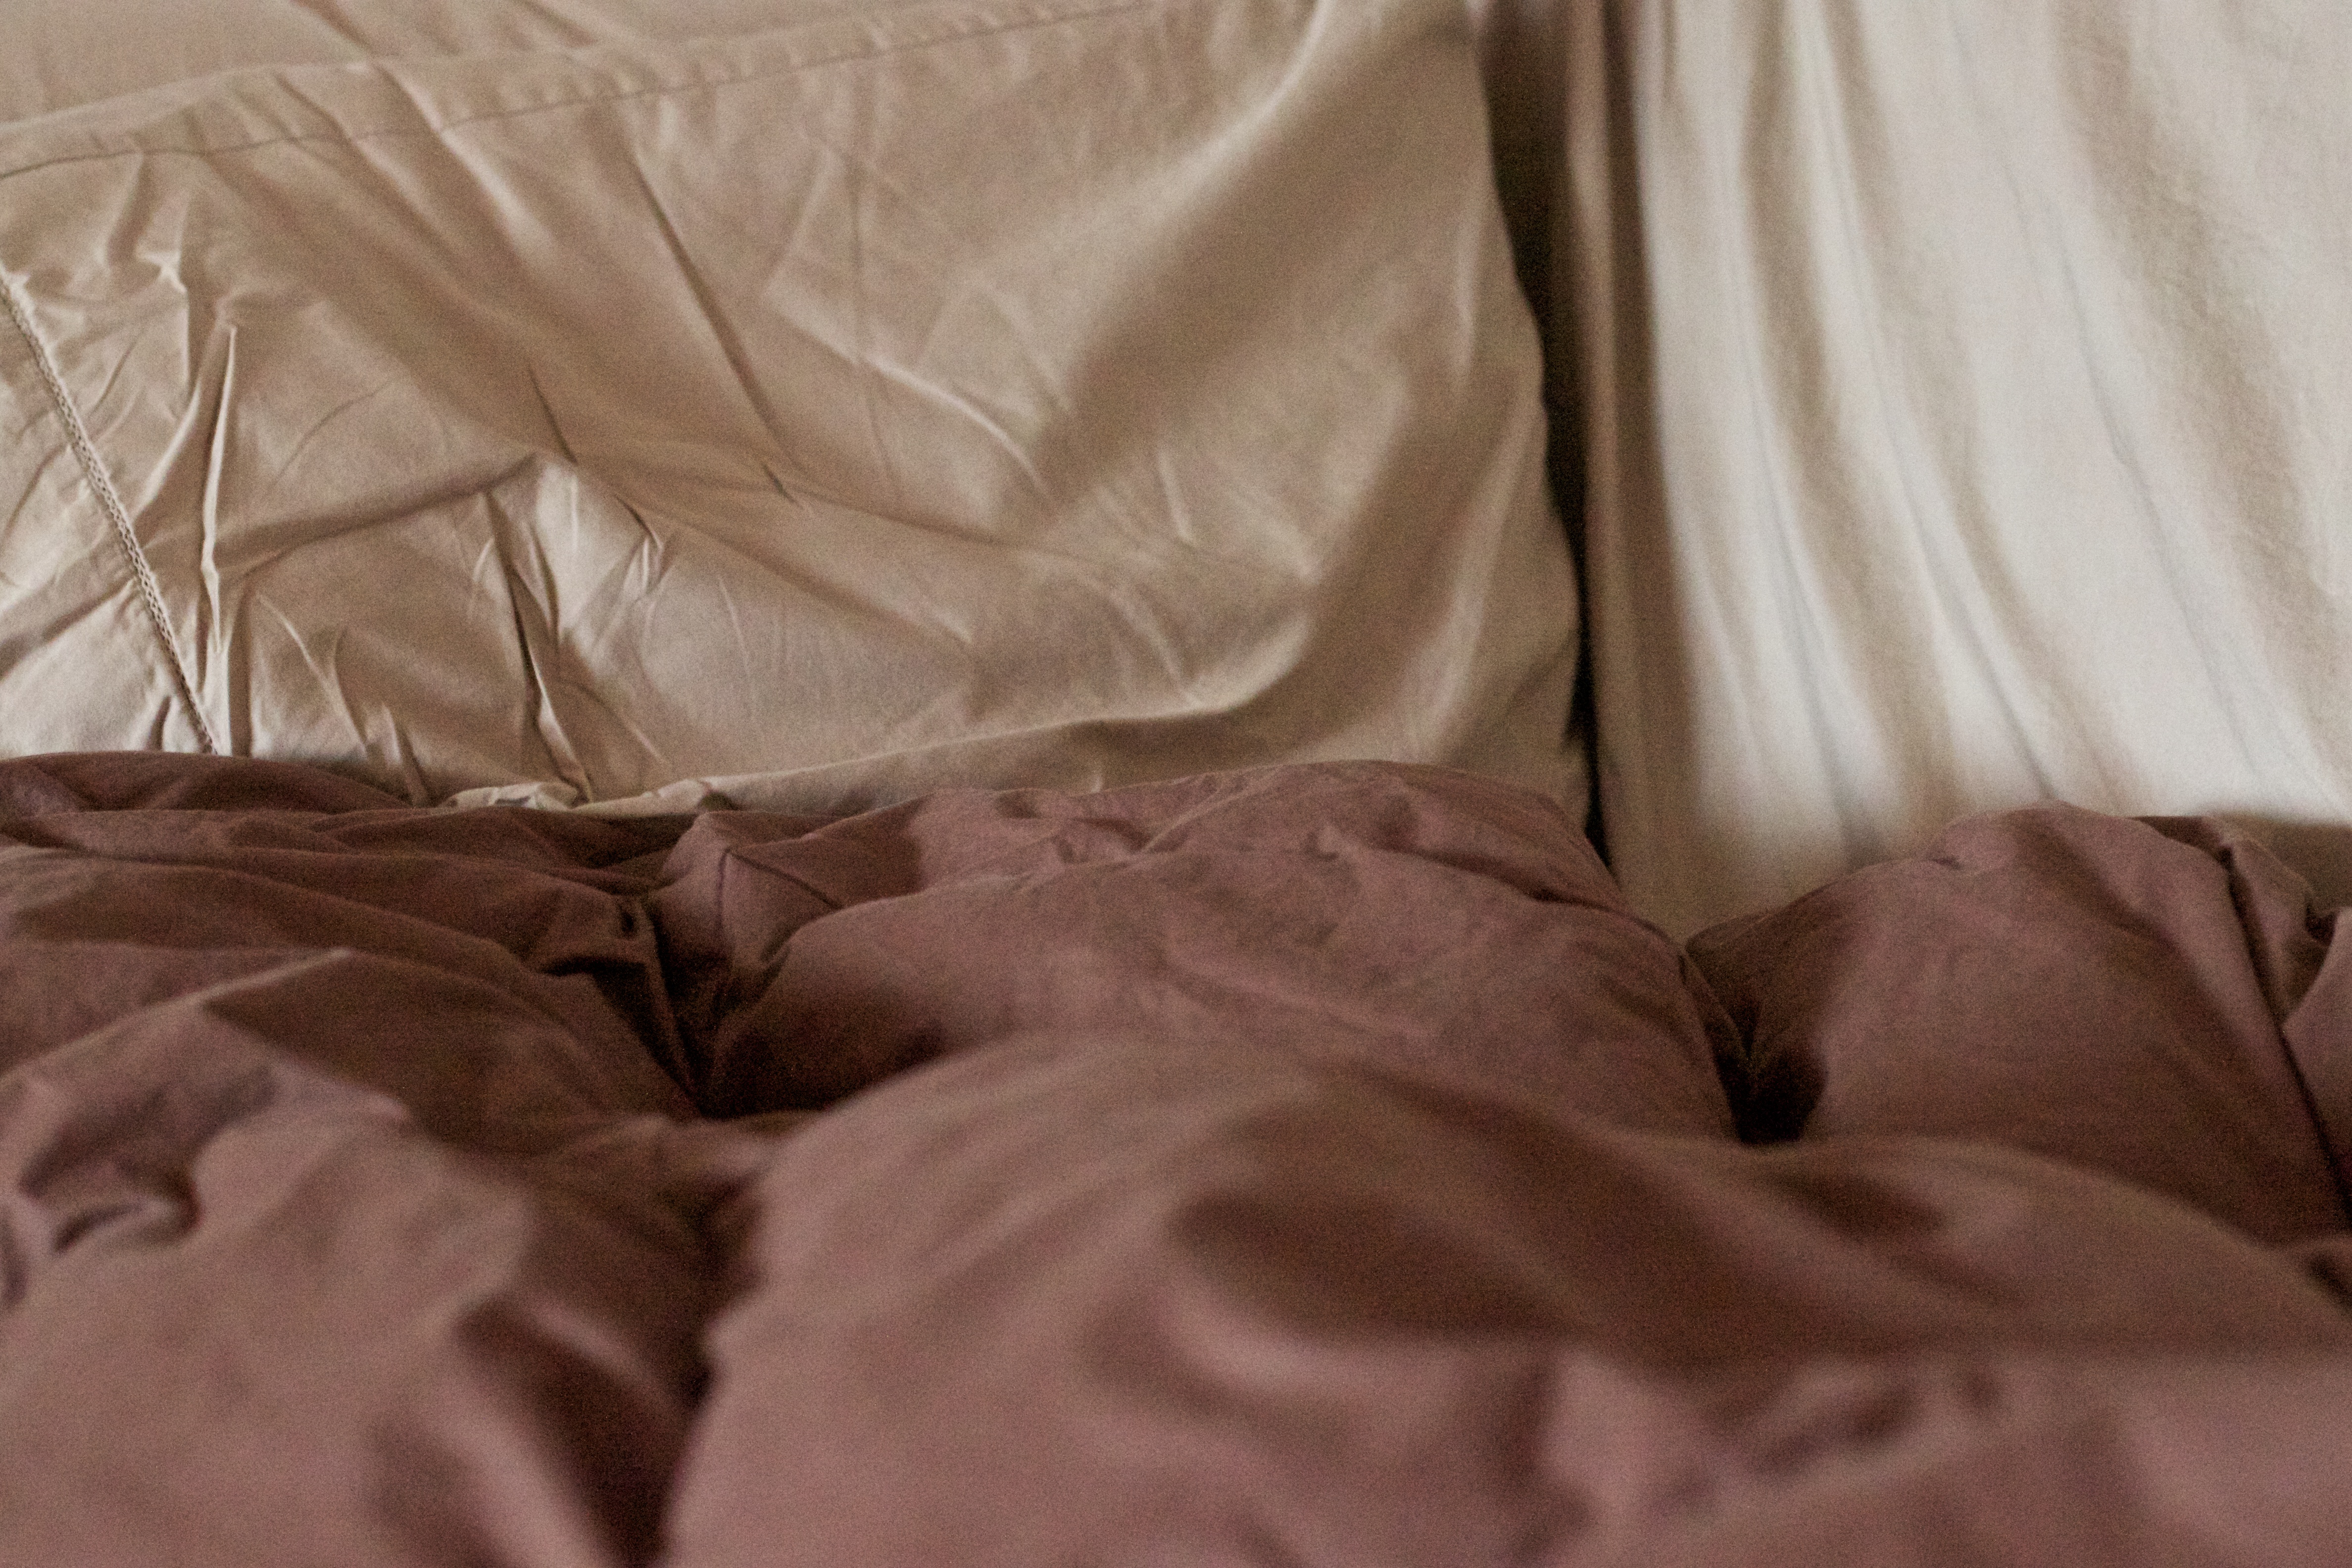
brown, clothing, furniture, outerwear, product, textile, bed, dailyshoot